Toronto

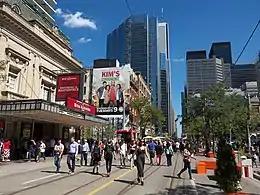
Crowds walk past the Royal Alexandra Theatre during the Toronto International Film Festival.

Other prominent art galleries and museums include the Design Exchange, the TIFF Lightbox, the Museum of Contemporary Art Toronto Canada, the Institute for Contemporary Culture, the Toronto Sculpture Garden, the CBC Museum, the Redpath Sugar Museum, the University of Toronto Art Centre, Hart House, the TD Gallery of Inuit Art, Little Canada and the Aga Khan Museum. The city also runs its own museums, which include the Spadina House. The Don Valley Brick Works is a former industrial site that opened in 1889 and was partly restored as a park and heritage site in 1996, with further restoration being completed in stages since then. The Canadian National Exhibition ("The Ex") is held annually at Exhibition Place and is the oldest annual fair in the world. The Ex has an average attendance of 1.25 million.